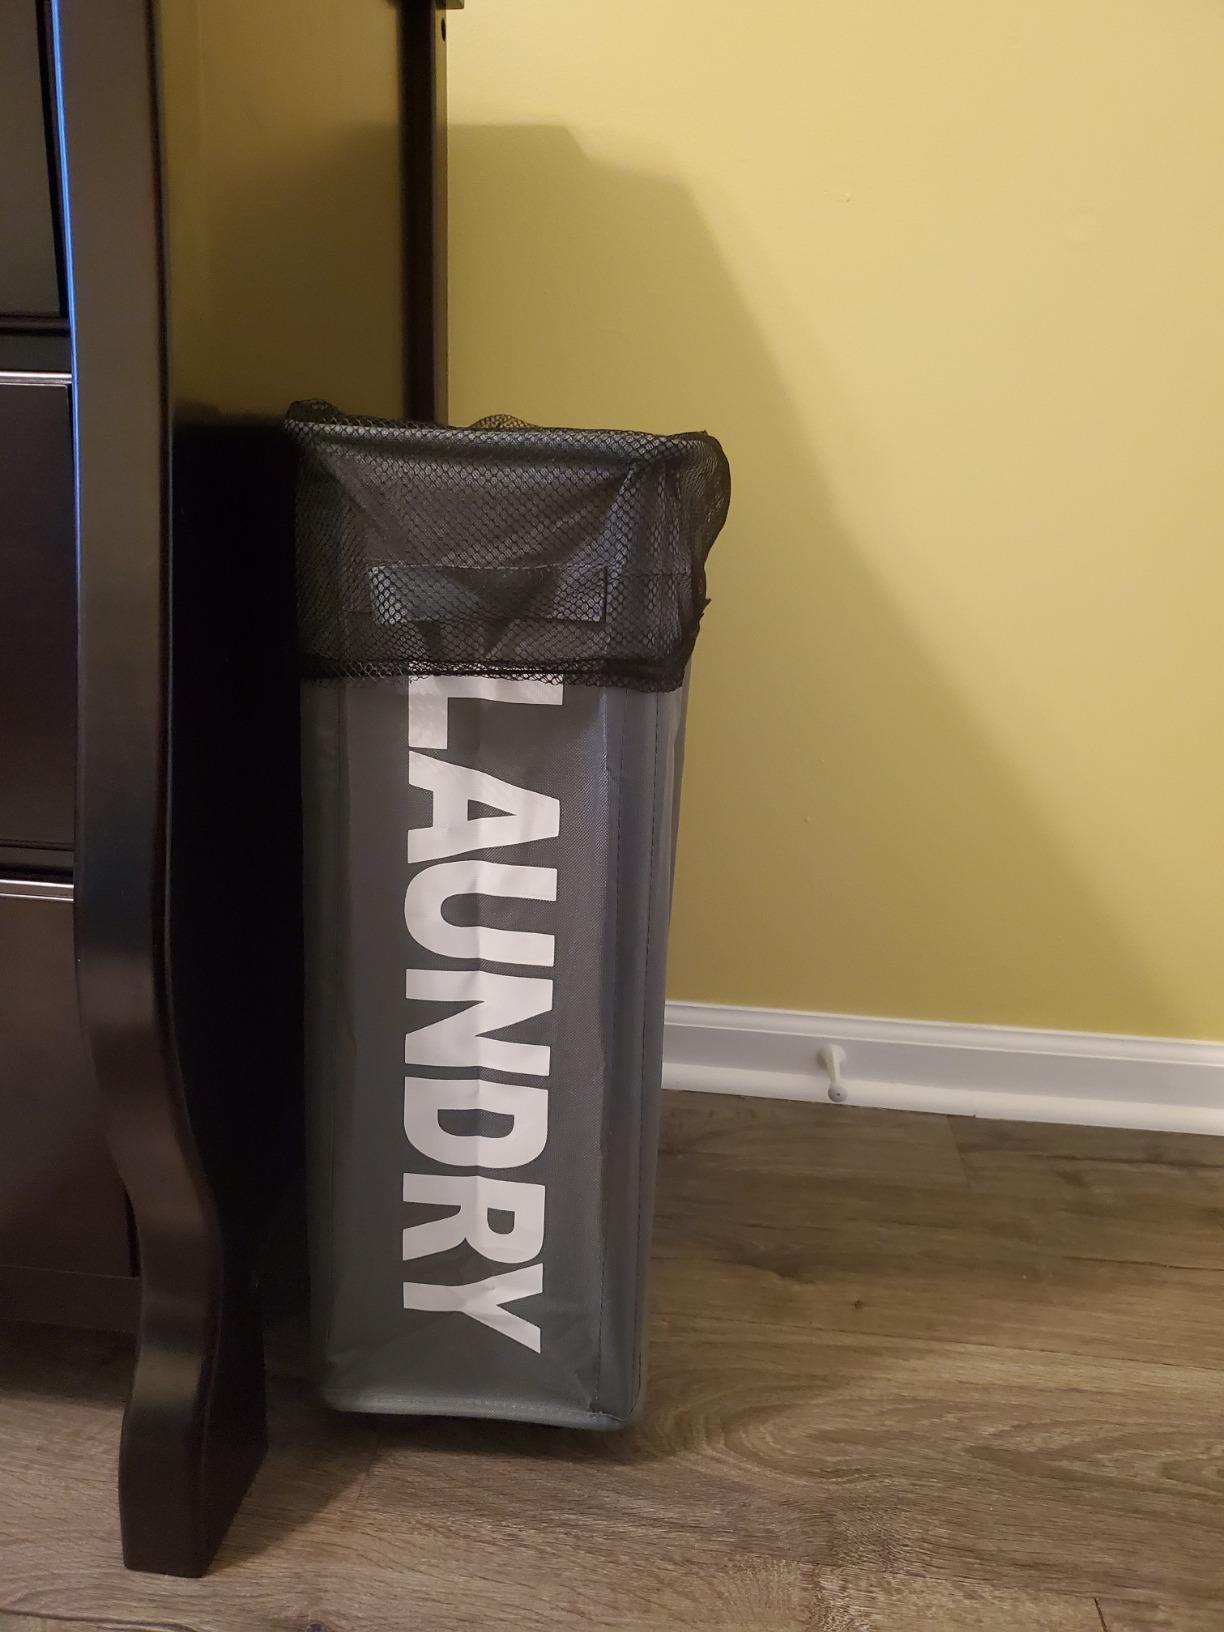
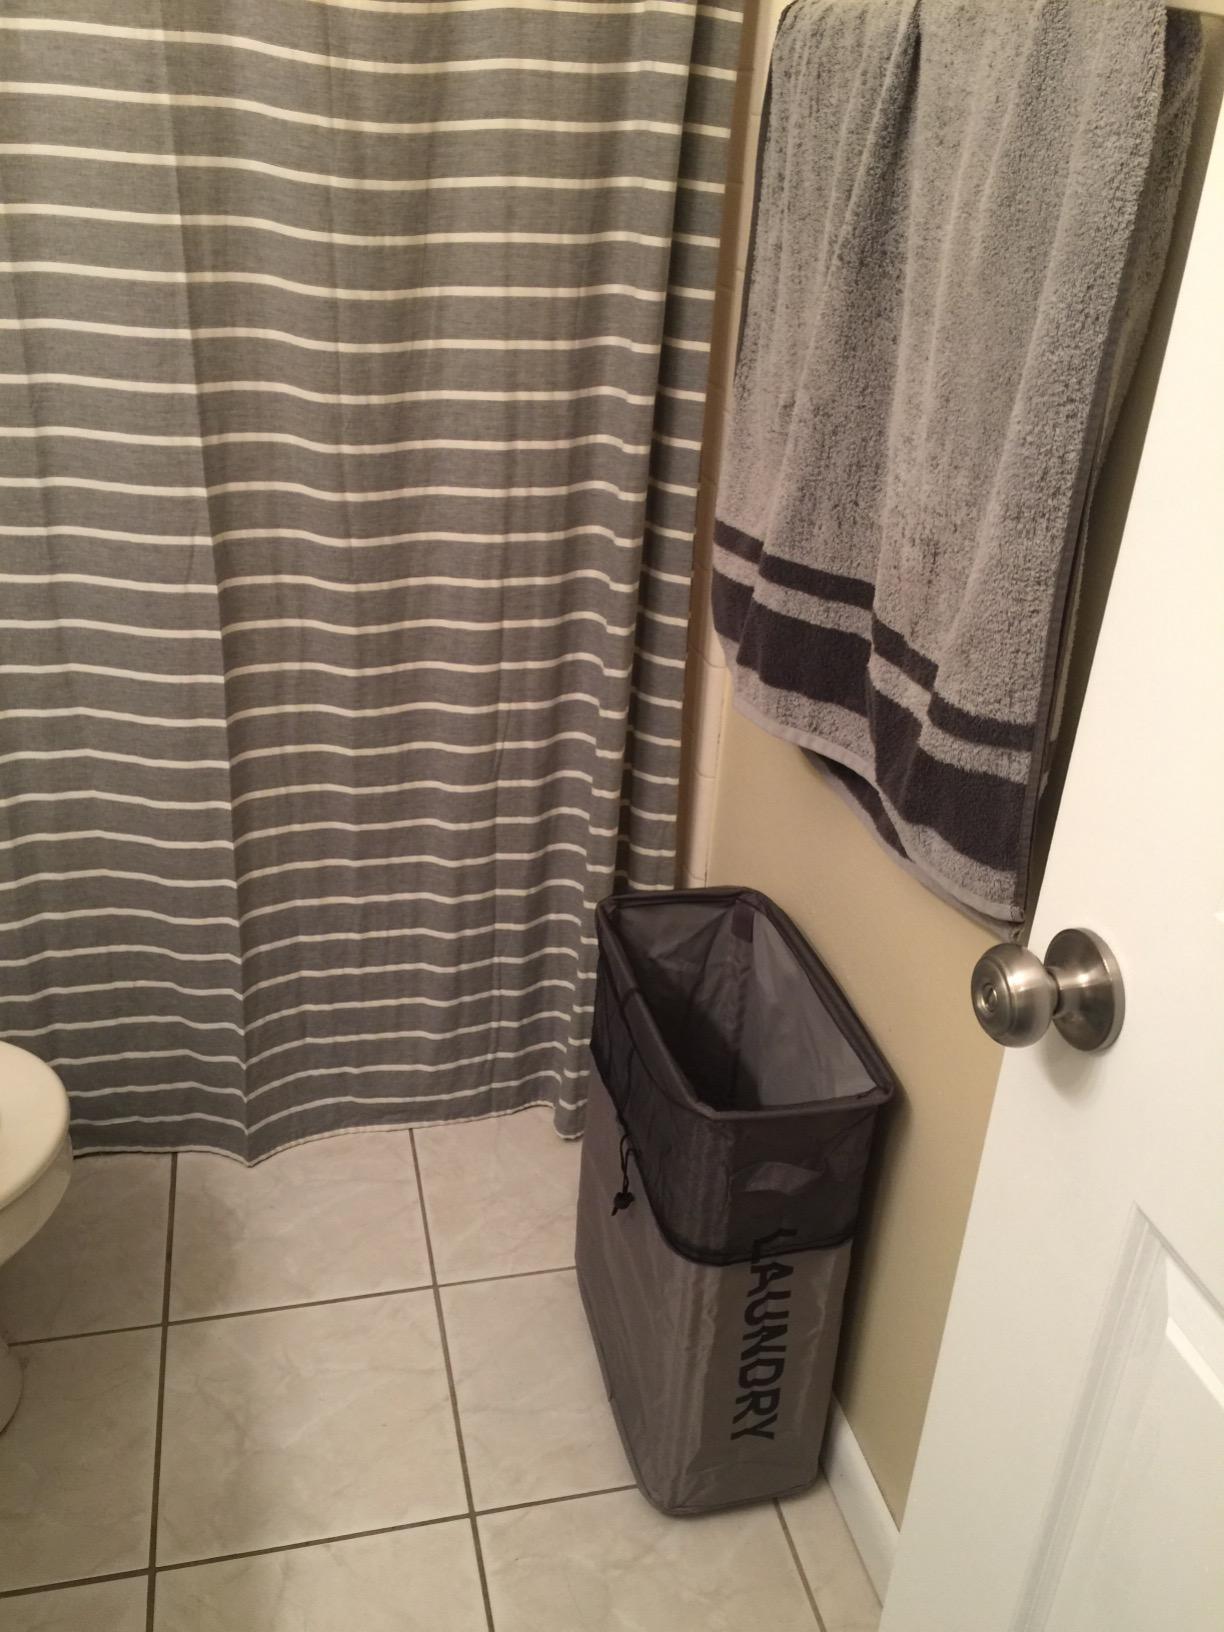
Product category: items_hamper
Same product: no